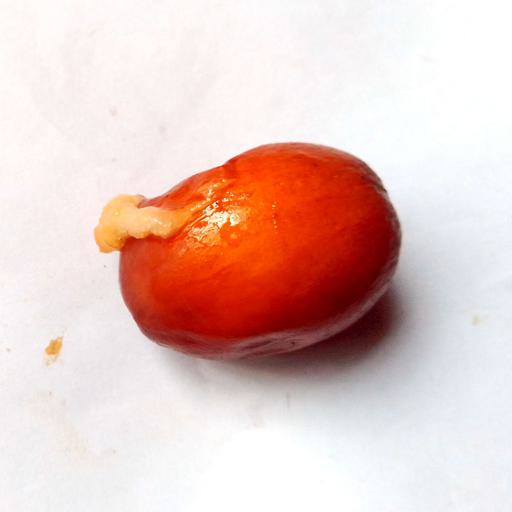
Label: bruised